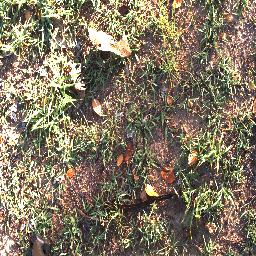
Label: negative